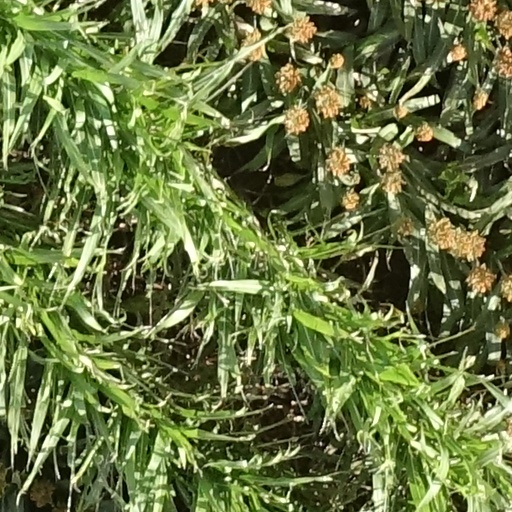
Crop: sorghum